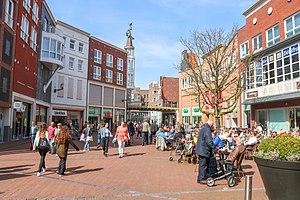
Spijkenisse est une ville néerlandaise située en province de Hollande-Méridionale. Commune indépendante jusqu'en 2015, elle fusionne avec Bernisse à cette date en la nouvelle municipalité de Nissewaard, sur l'île de Putten. Lors du recensement du 1ᵉʳ janvier 2014, la commune de Spijkenisse compte 72 562 habitants pour une superficie de 30,27 km², dont 4,15 km² d'eau. Elle fait partie de la région urbaine de Rotterdam.